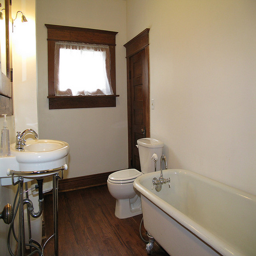
The bathtub is across the room from the bathroom sink.
A well cleaned white bathroom with hard floors.
A bathroom scene with just a sink, toilet, bathtub and wood floors
A toilet that is next to a bathtub.
A claw foot tub in an old-fashioned bathroom.